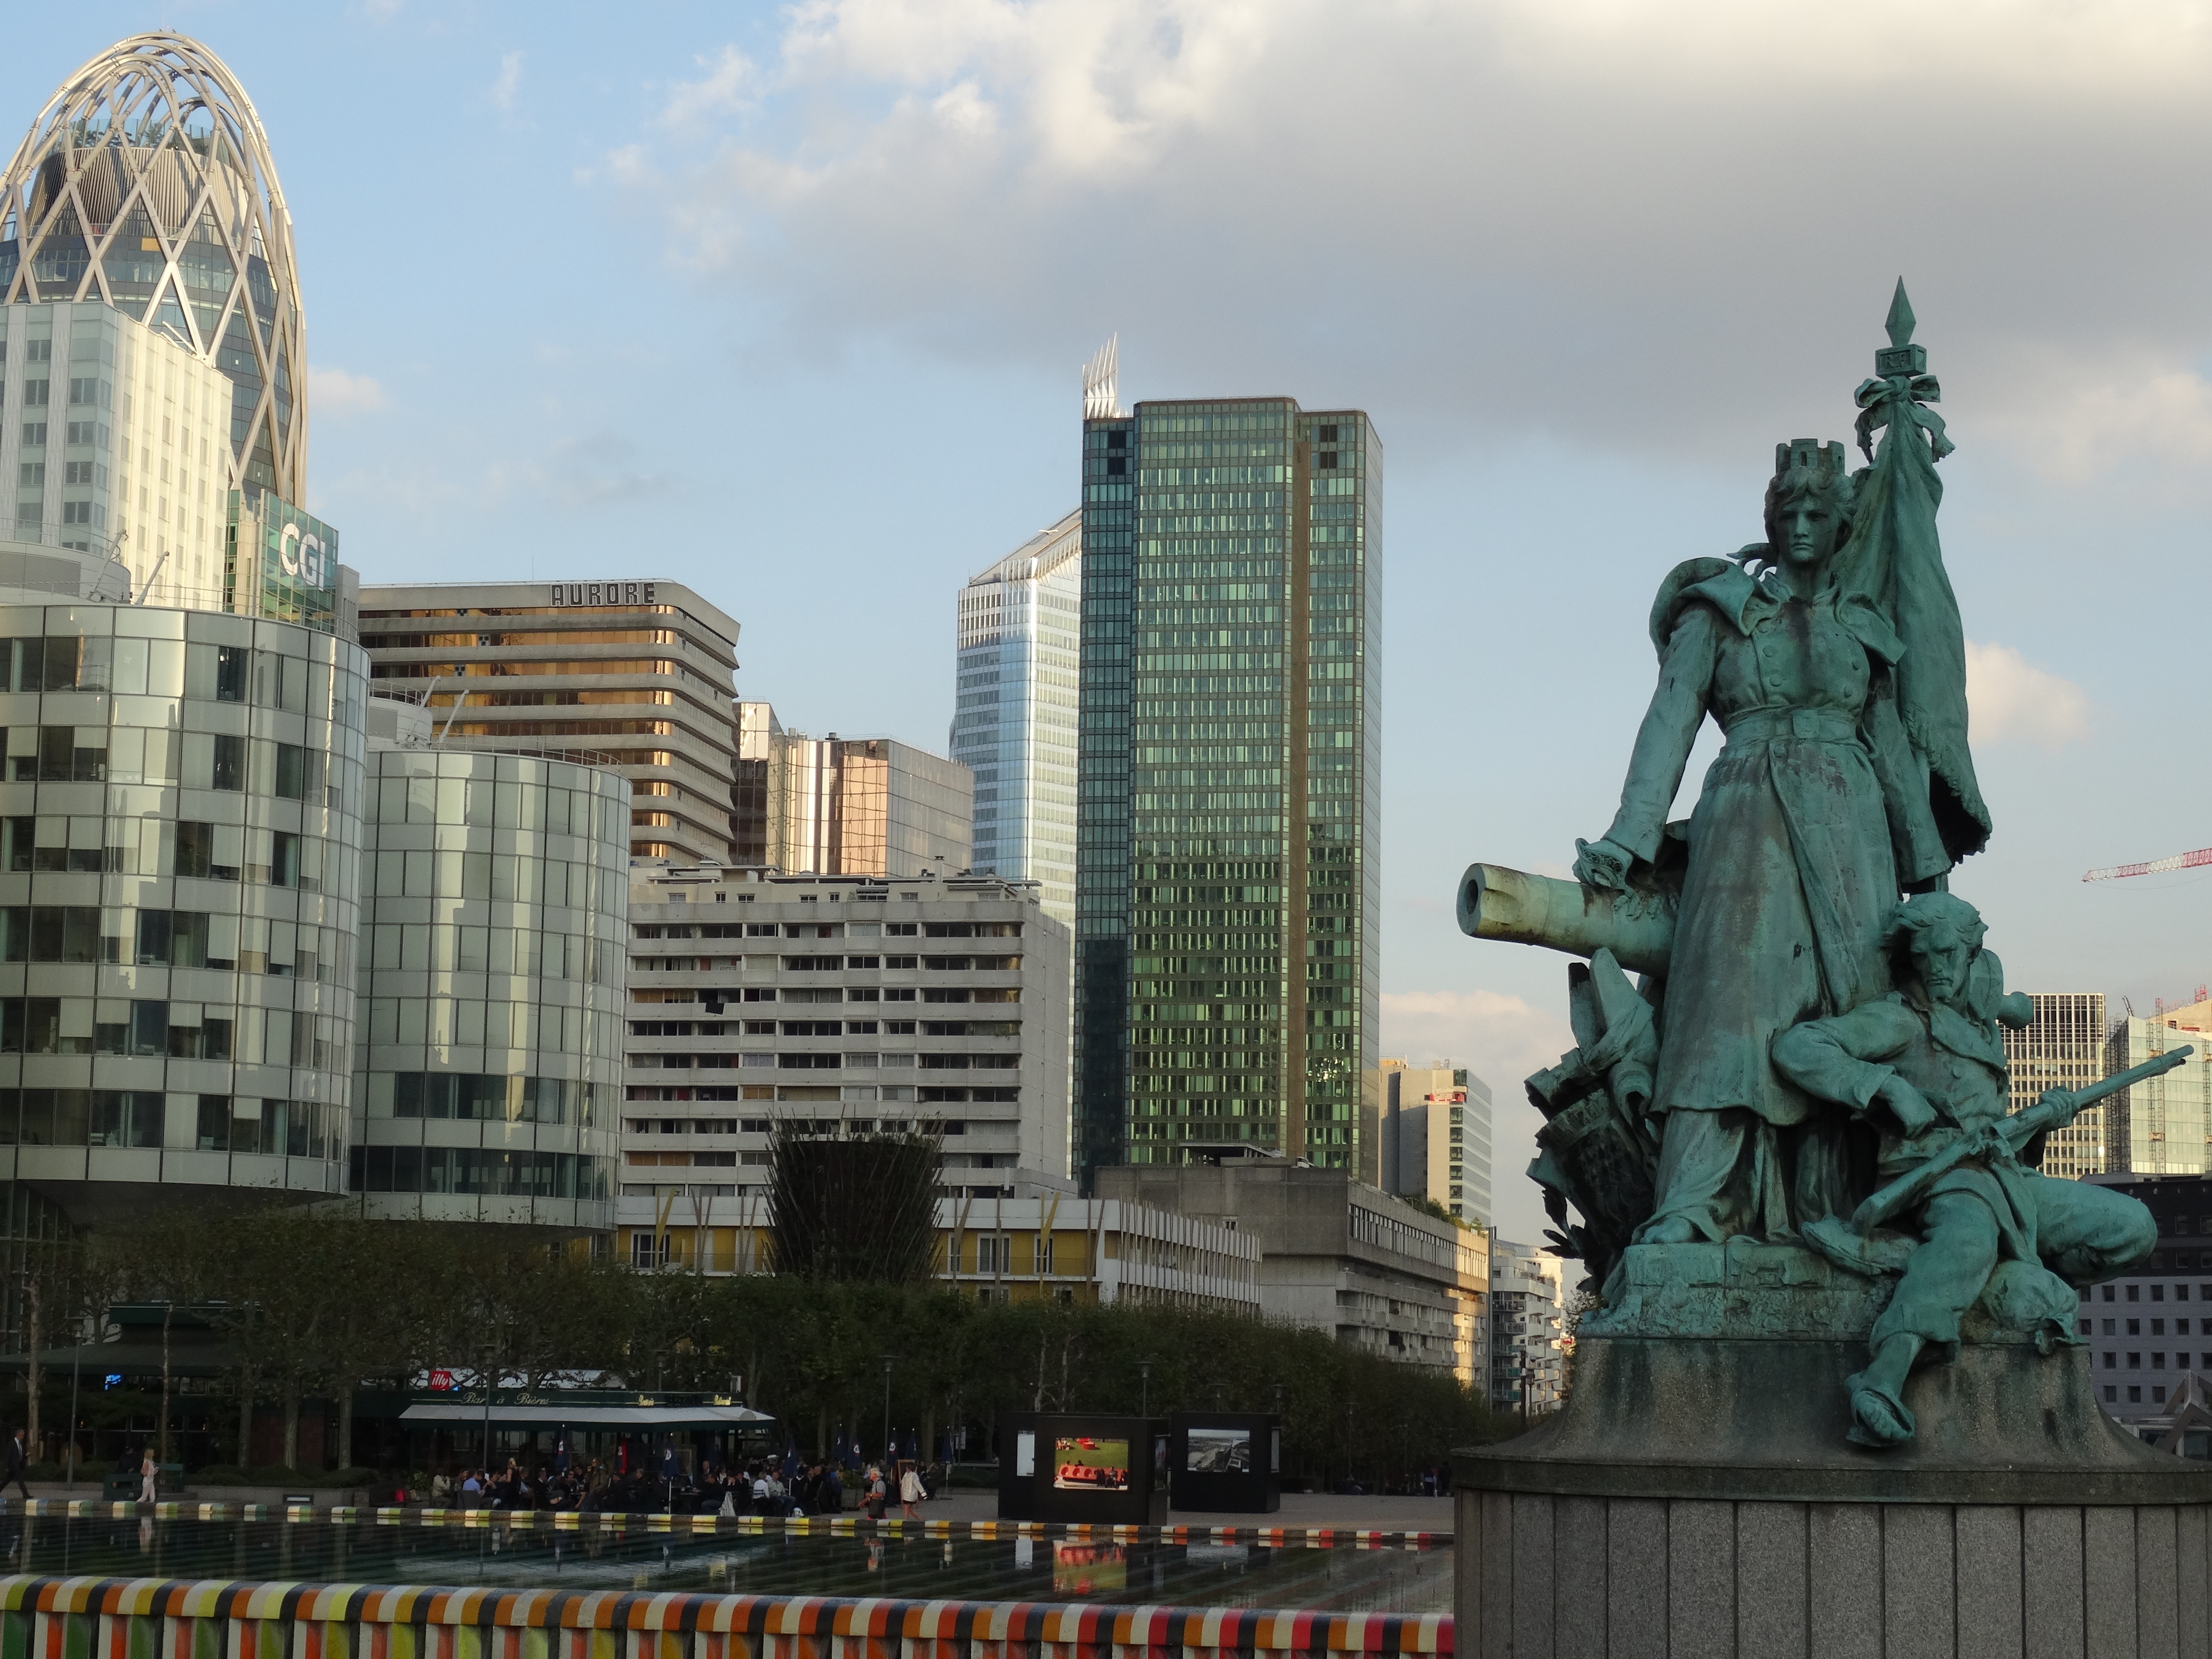
skyline, city, skyscraper, monument, cityscape, downtown, statue, plaza, landmark, tower block, metropolis, urban area, human settlement, metropolitan area